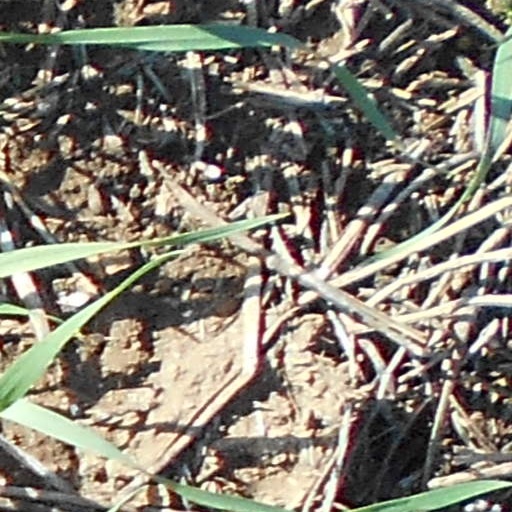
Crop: wheat